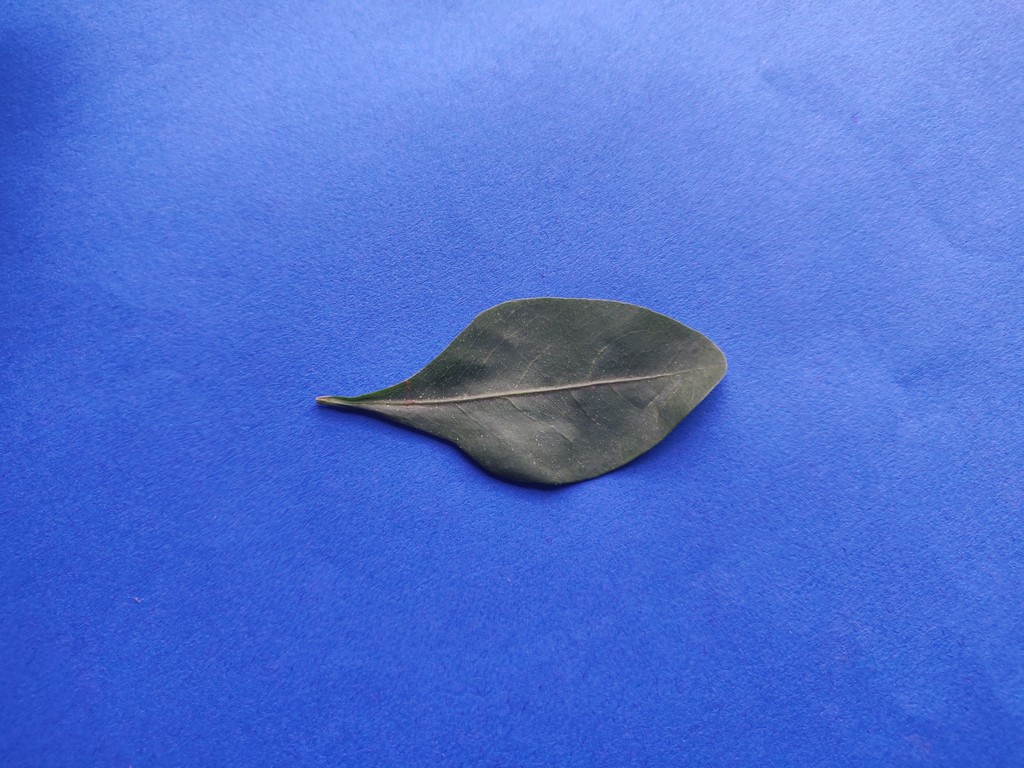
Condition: Healthy
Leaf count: single
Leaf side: front